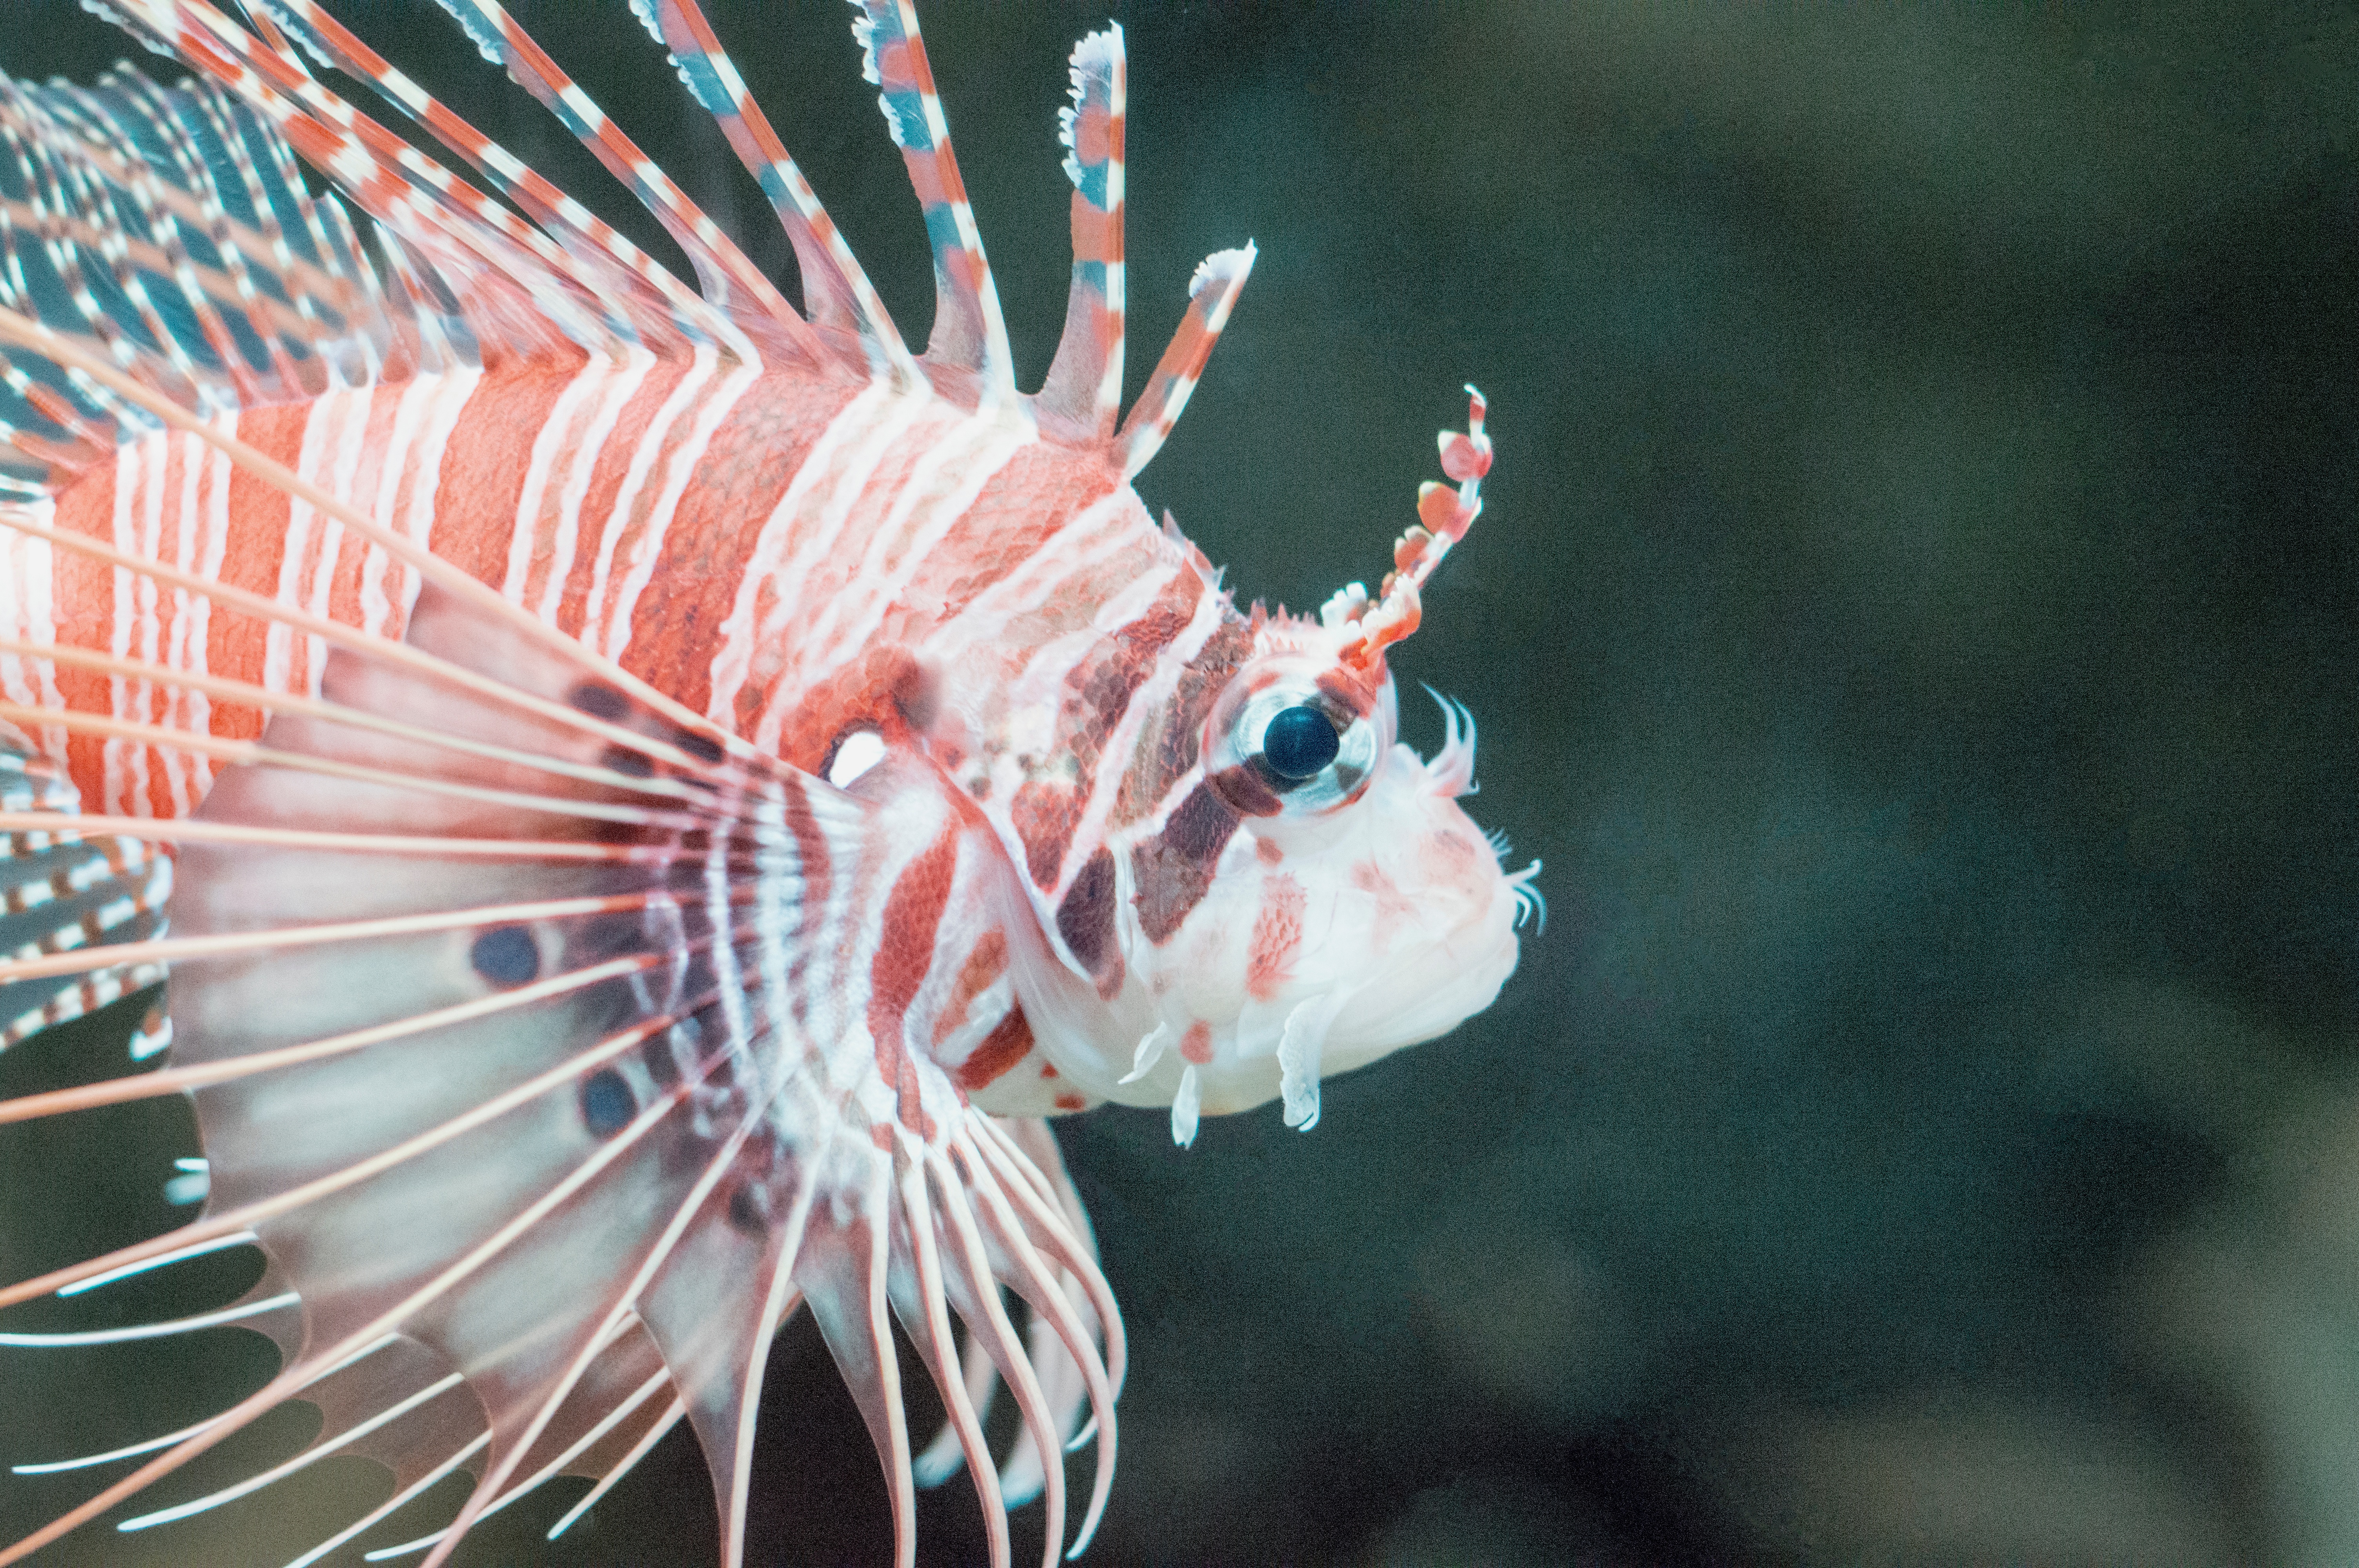
biology, fish, lionfish, close up, vertebrate, scorpionfish, macro photography, marine biology, deep sea fish